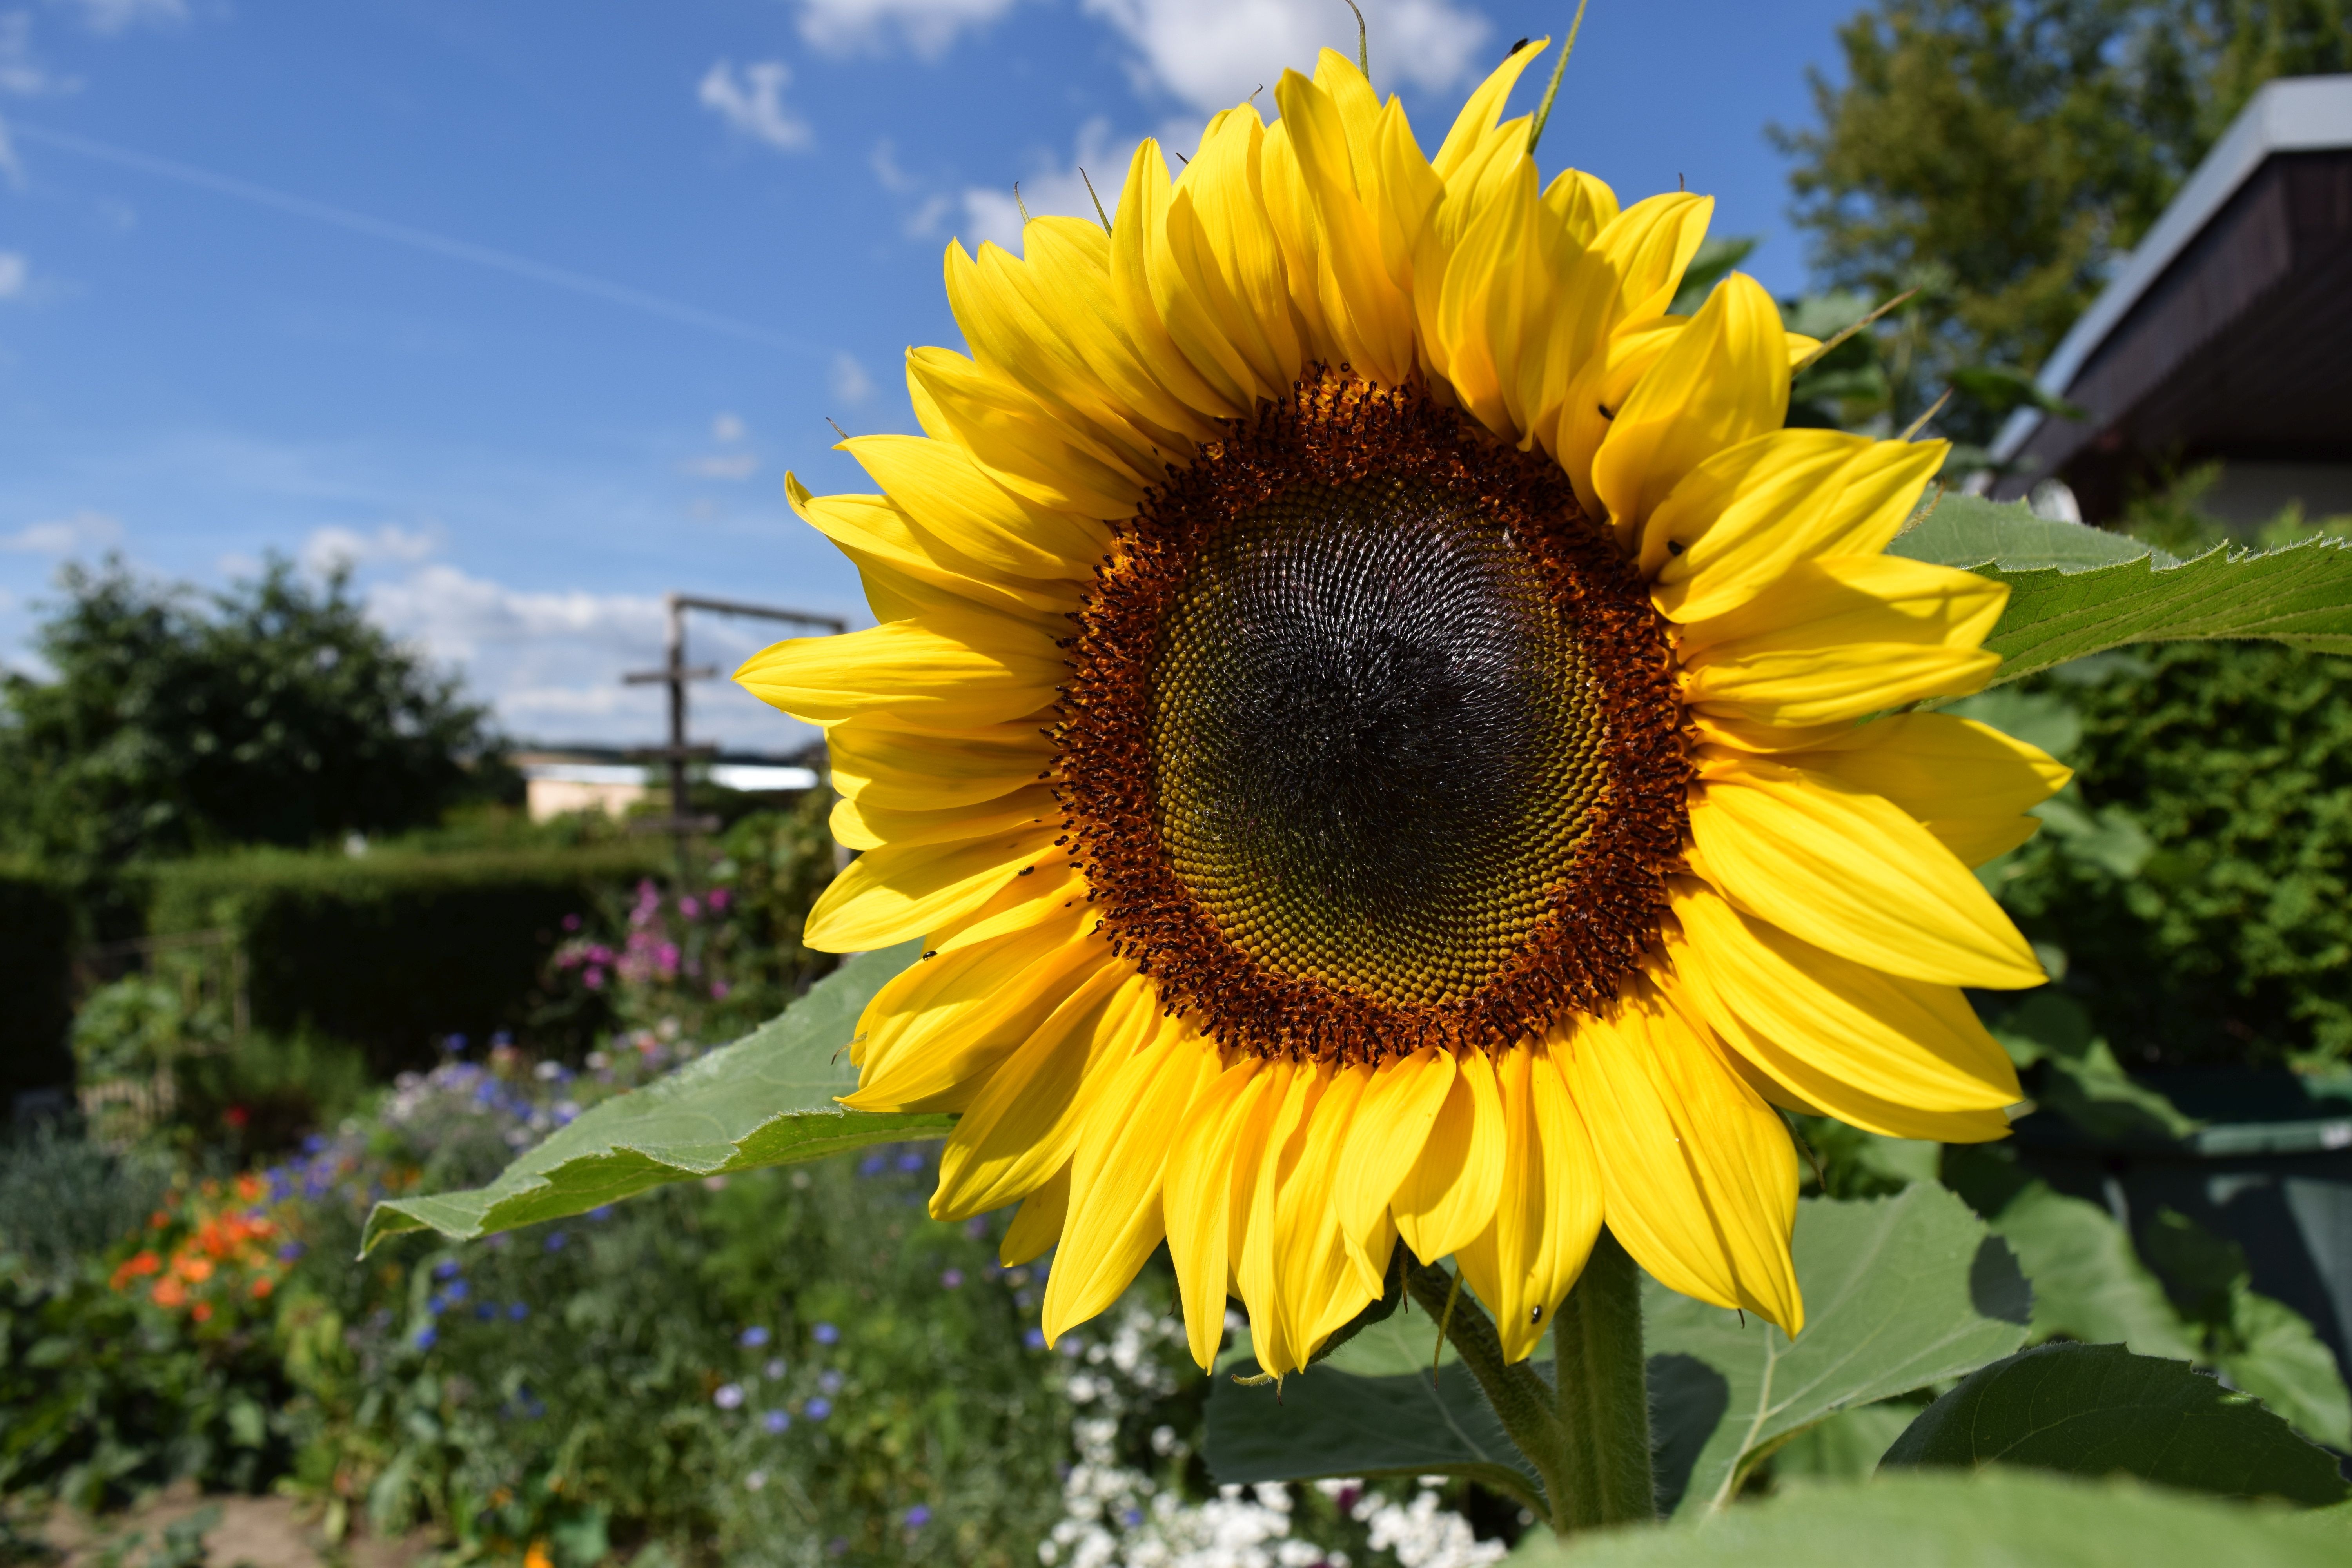
blossom, plant, field, flower, bloom, produce, botany, yellow, garden, flora, sunflower, sun flower, flowering plant, daisy family, asterales, sunflower seed, annual plant, land plant